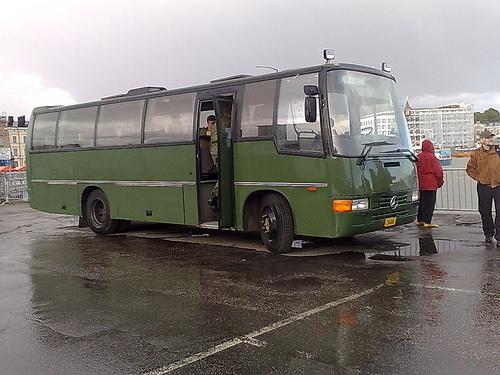
Weather: rain or strom